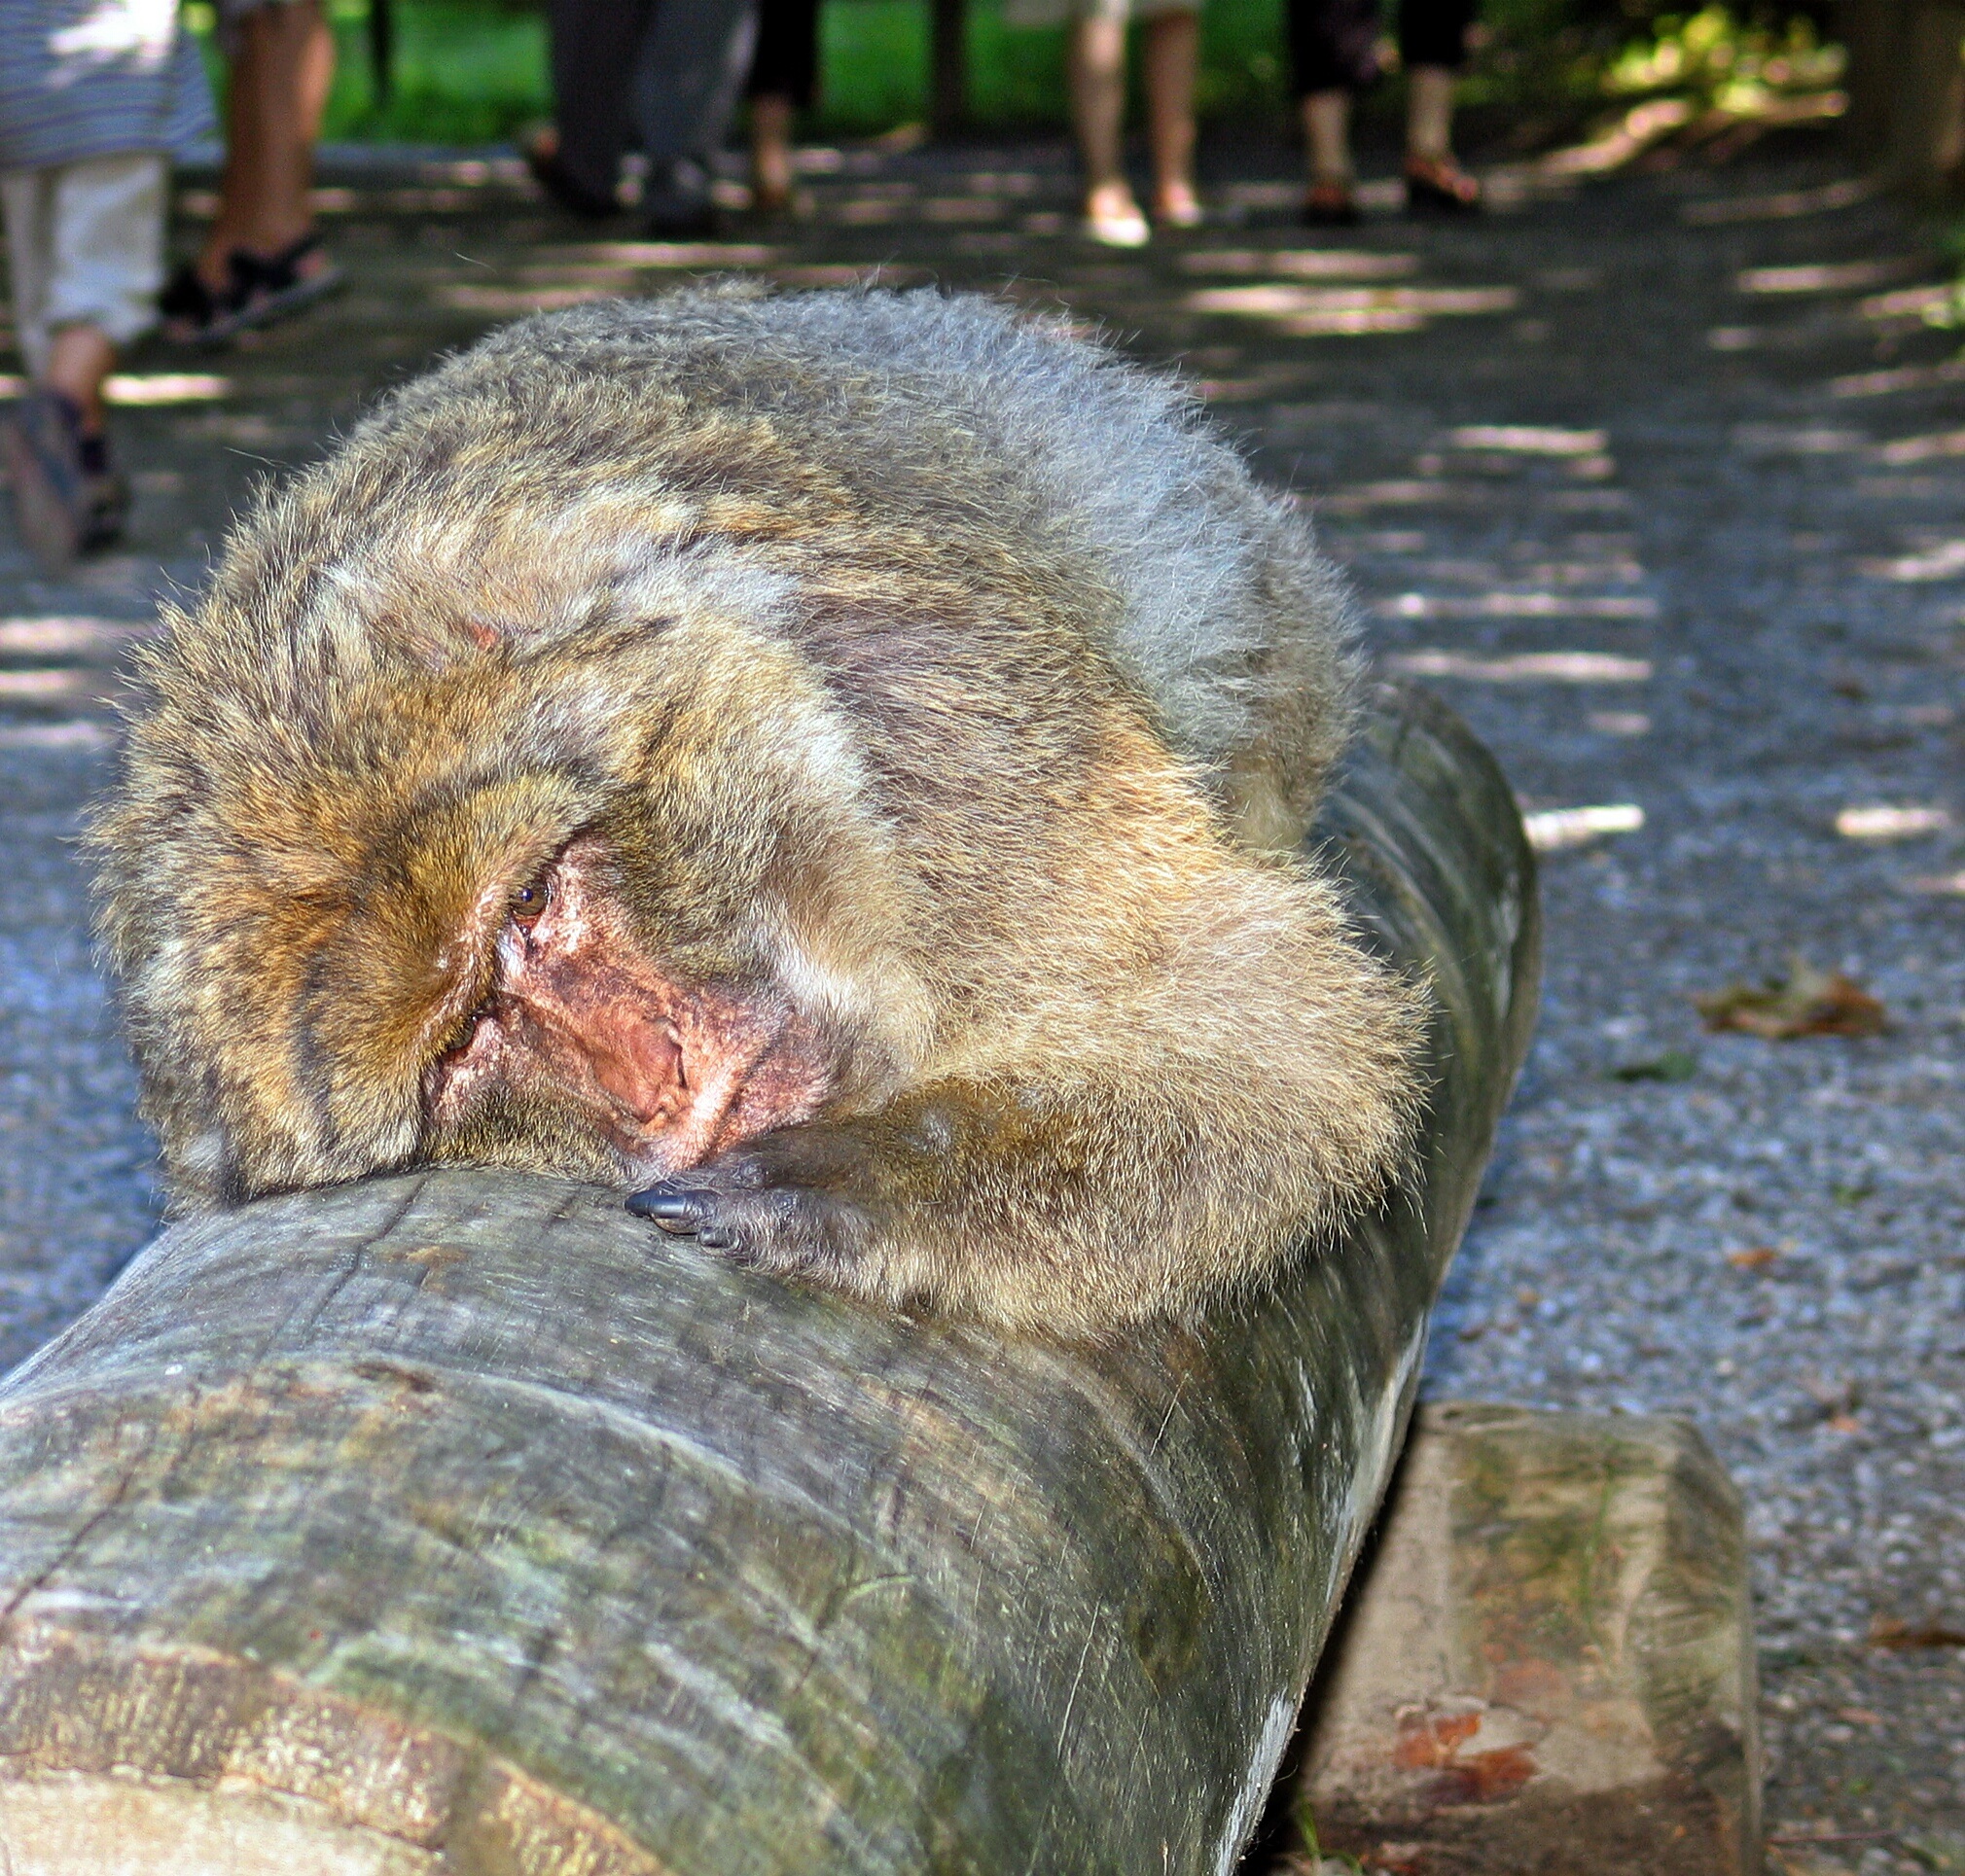
wildlife, zoo, mammal, rest, squirrel, monkey, rodent, fauna, sleepy, vertebrate, tired, siesta, lying, wombat